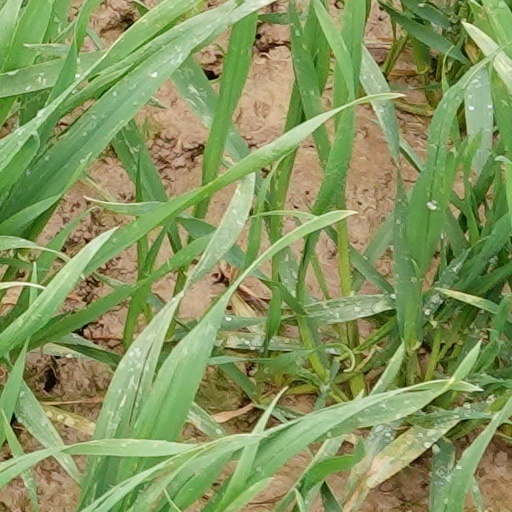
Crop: wheat